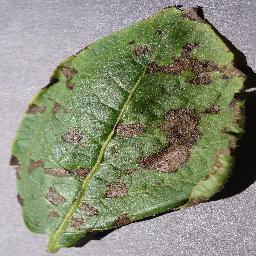
Label: Potato___Early_blight